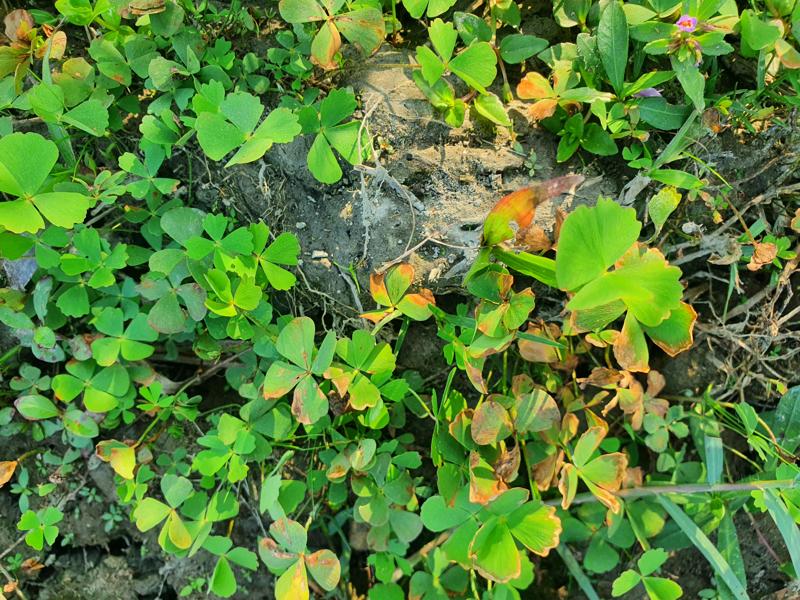
Weed species: Marsilea minuta